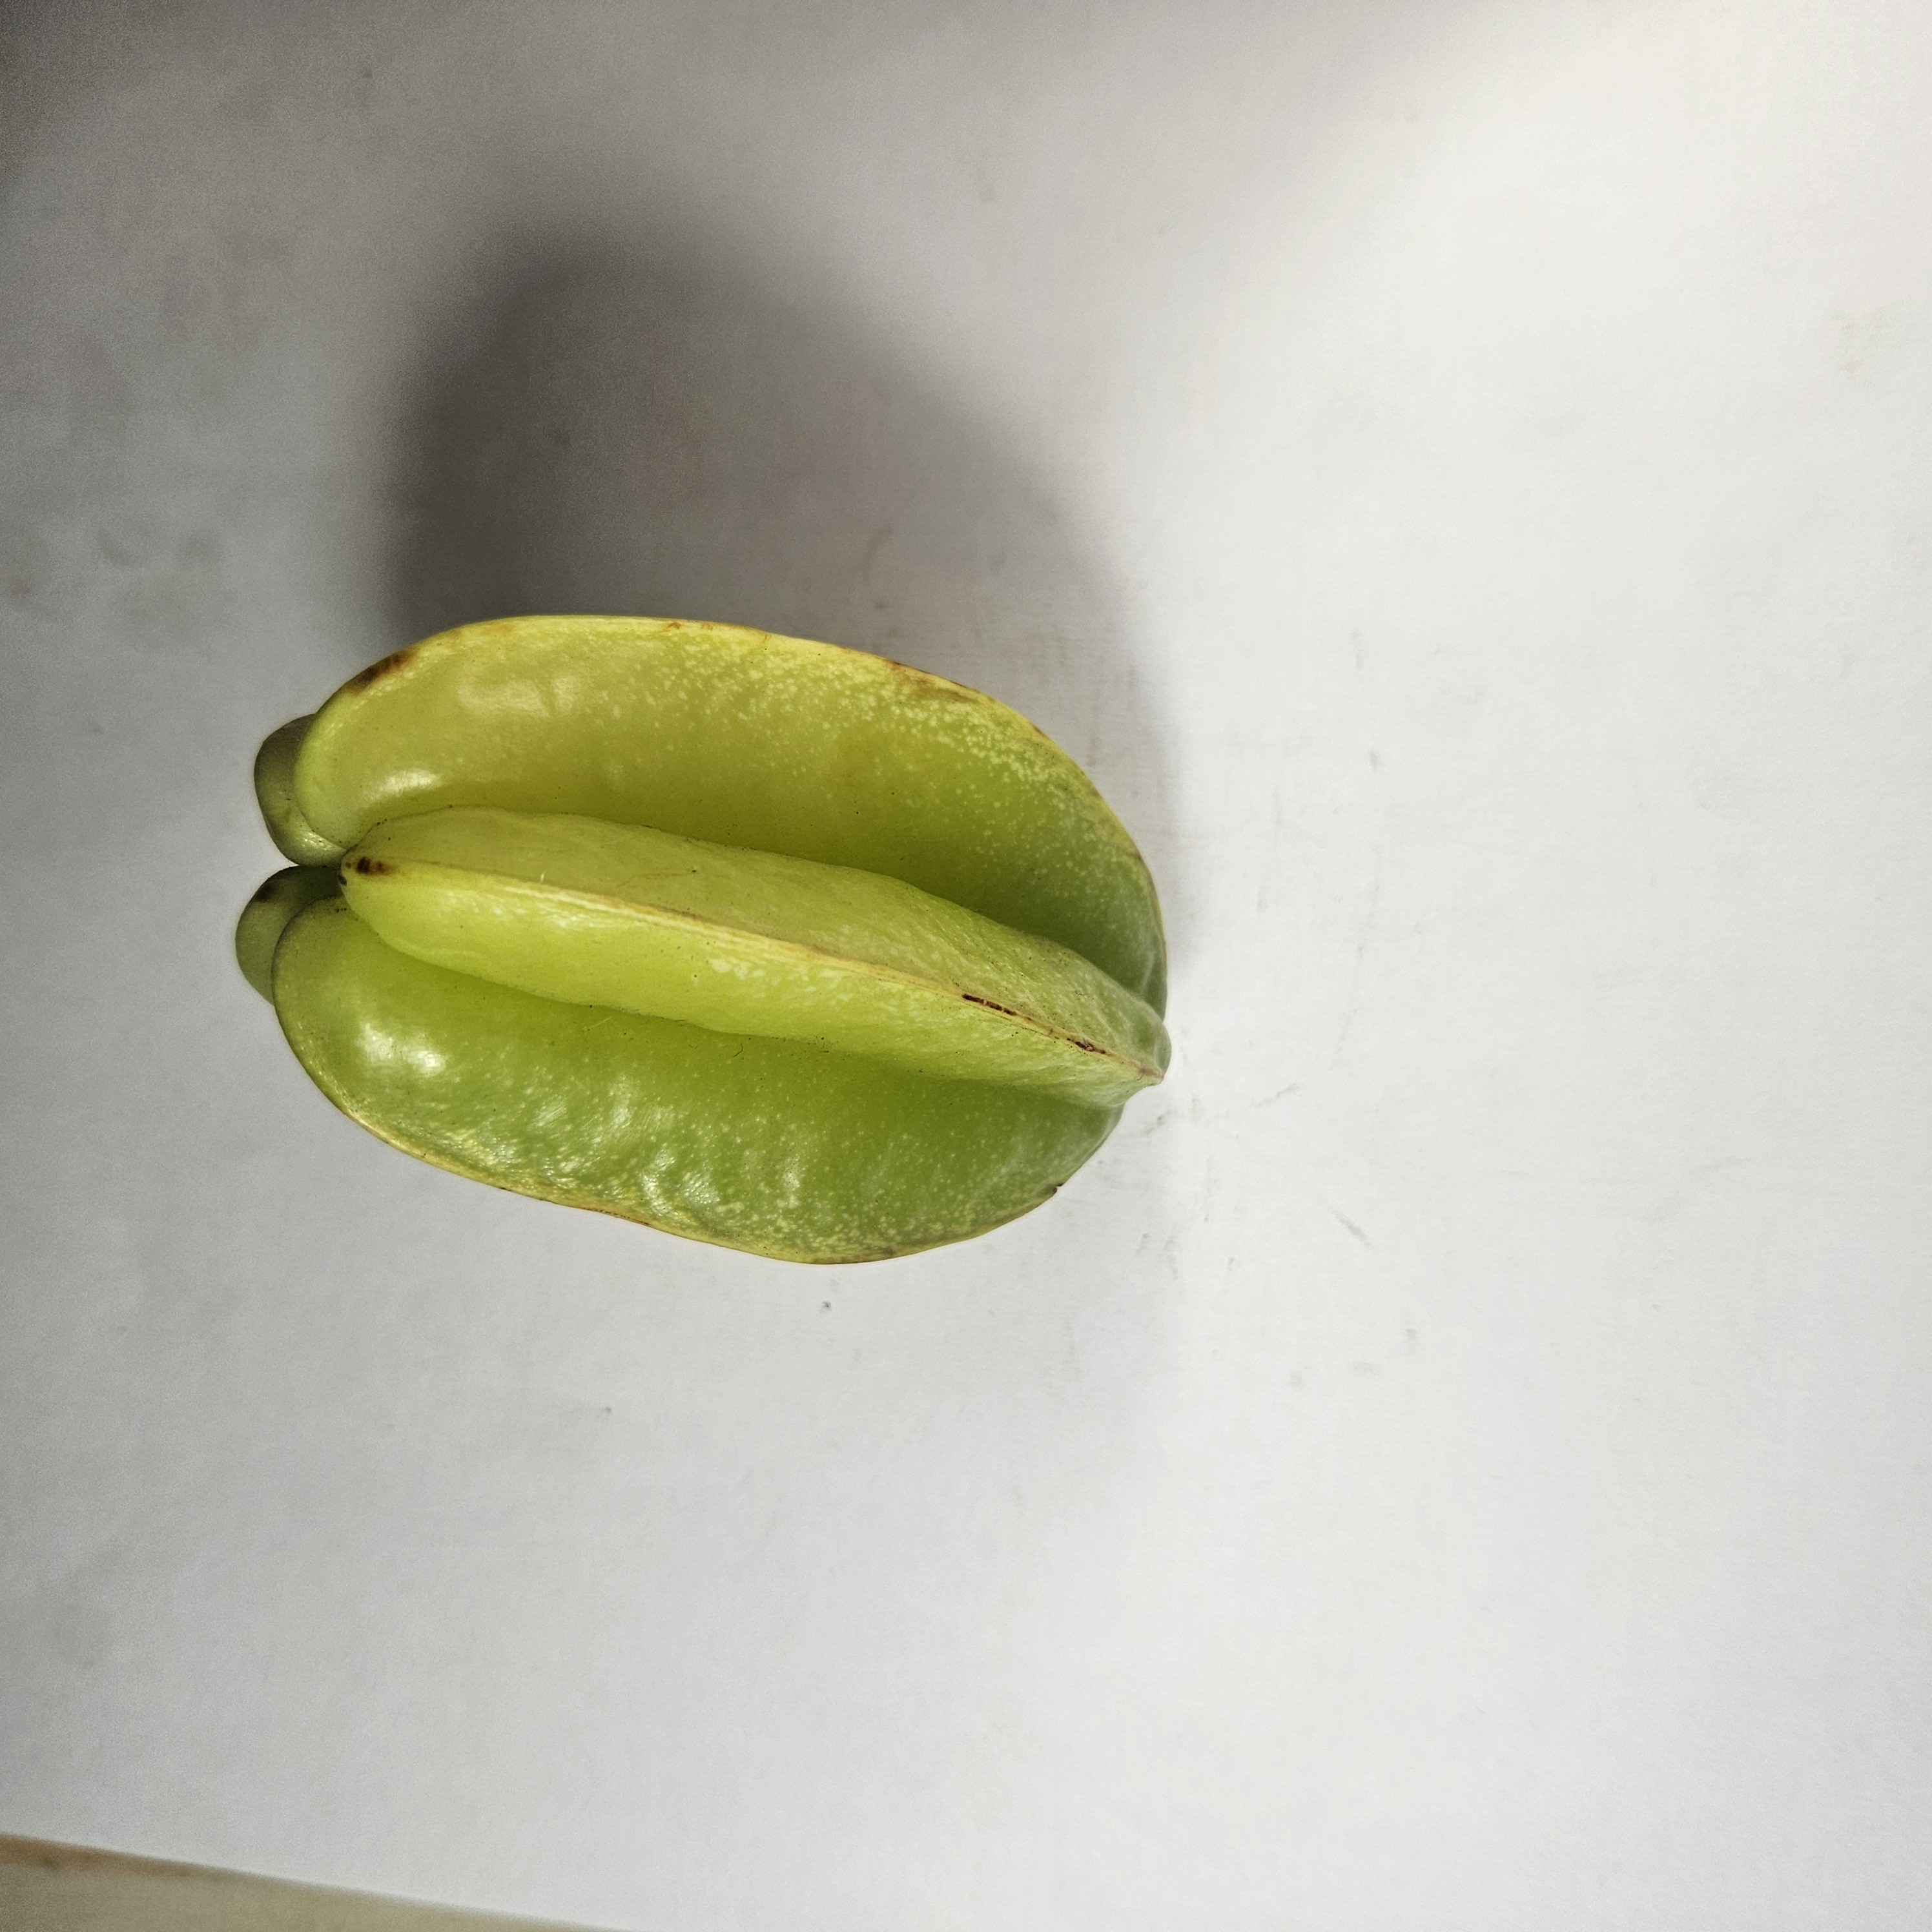
Label: Healthy Fruits